Balloon pulmonary angioplasty

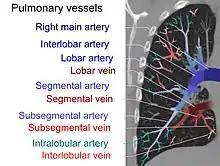
Computed tomograph of pulmonary vessels. Pulmonary emboli can be classified according to level along the arterial tree.

BPA is performed by specialists in a catheterization laboratory. Each procedure takes between two and four hours and most people undergo up to six treatments with the first two sessions being performed a fortnight apart and subsequent treatments being individually tailored upon follow-up assessment.